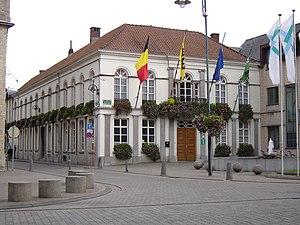
Cette page regroupe l'ensemble des monuments classés de la ville de Hamme.